Armco-Ferro House

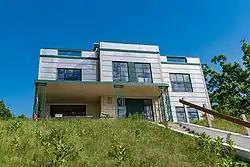
Built by the American Rolling Mill Company, Middletown Ohio, the Armco-Ferro House was effectively the first of a production model than a prototype.

The Armco-Ferro House, in the Century of Progress Architectural District in Beverly Shores, Indiana, was originally constructed for the 1933 Century of Progress Exposition in Chicago. "The ... Exposition opened in May of 1933 directed by the theme of science and its role in industrial advancement. Within the Home and Industrial Arts Group were model houses, which featured modern materials, building methods and innovative home appliances, including the Armco-Ferro-Mayflower, Wieboldt-Rostone and Florida Tropical houses, and the House of Tomorrow. All utilized new techniques of design, construction and prefabrication in an attempt to bring the out-of-date housing industry in line with more efficient manufacturing practices such as those used by the auto industry." The Home and Industrial Arts Group was the most successful venue of the Exposition.